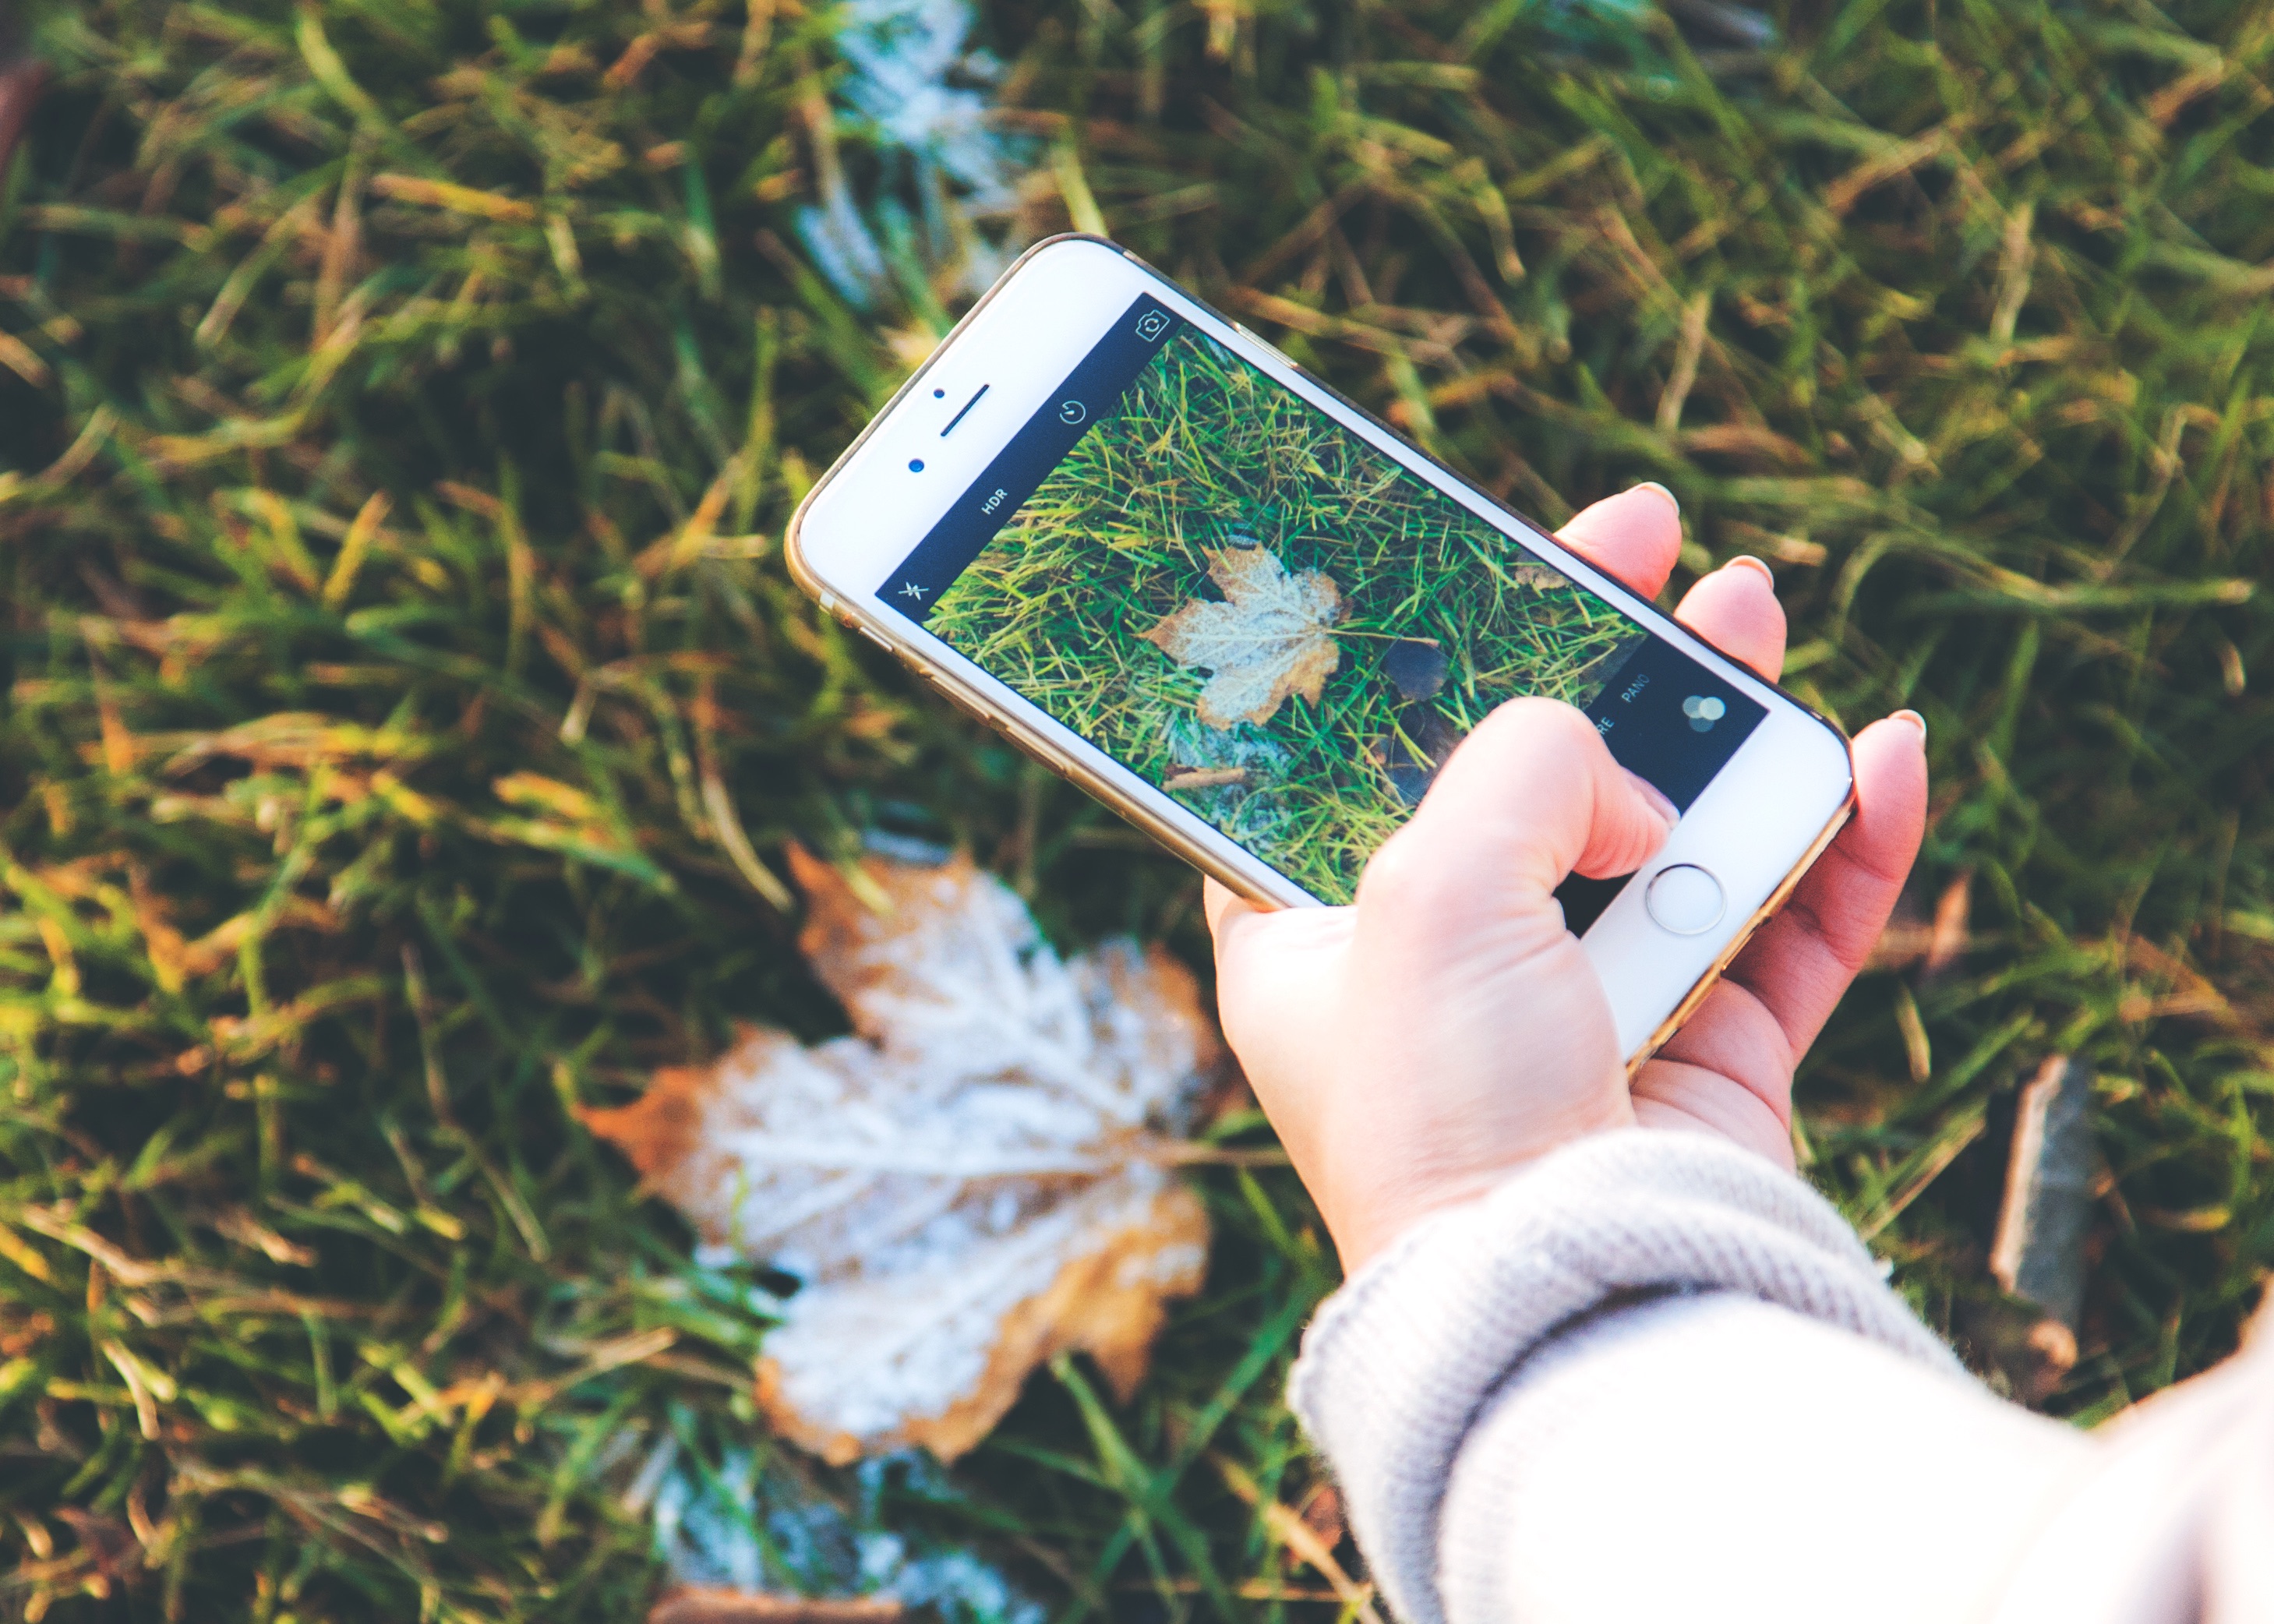
iphone, hand, tree, grass, plant, leaf, flower, photo, spring, green, autumn, season, picture